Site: saxony
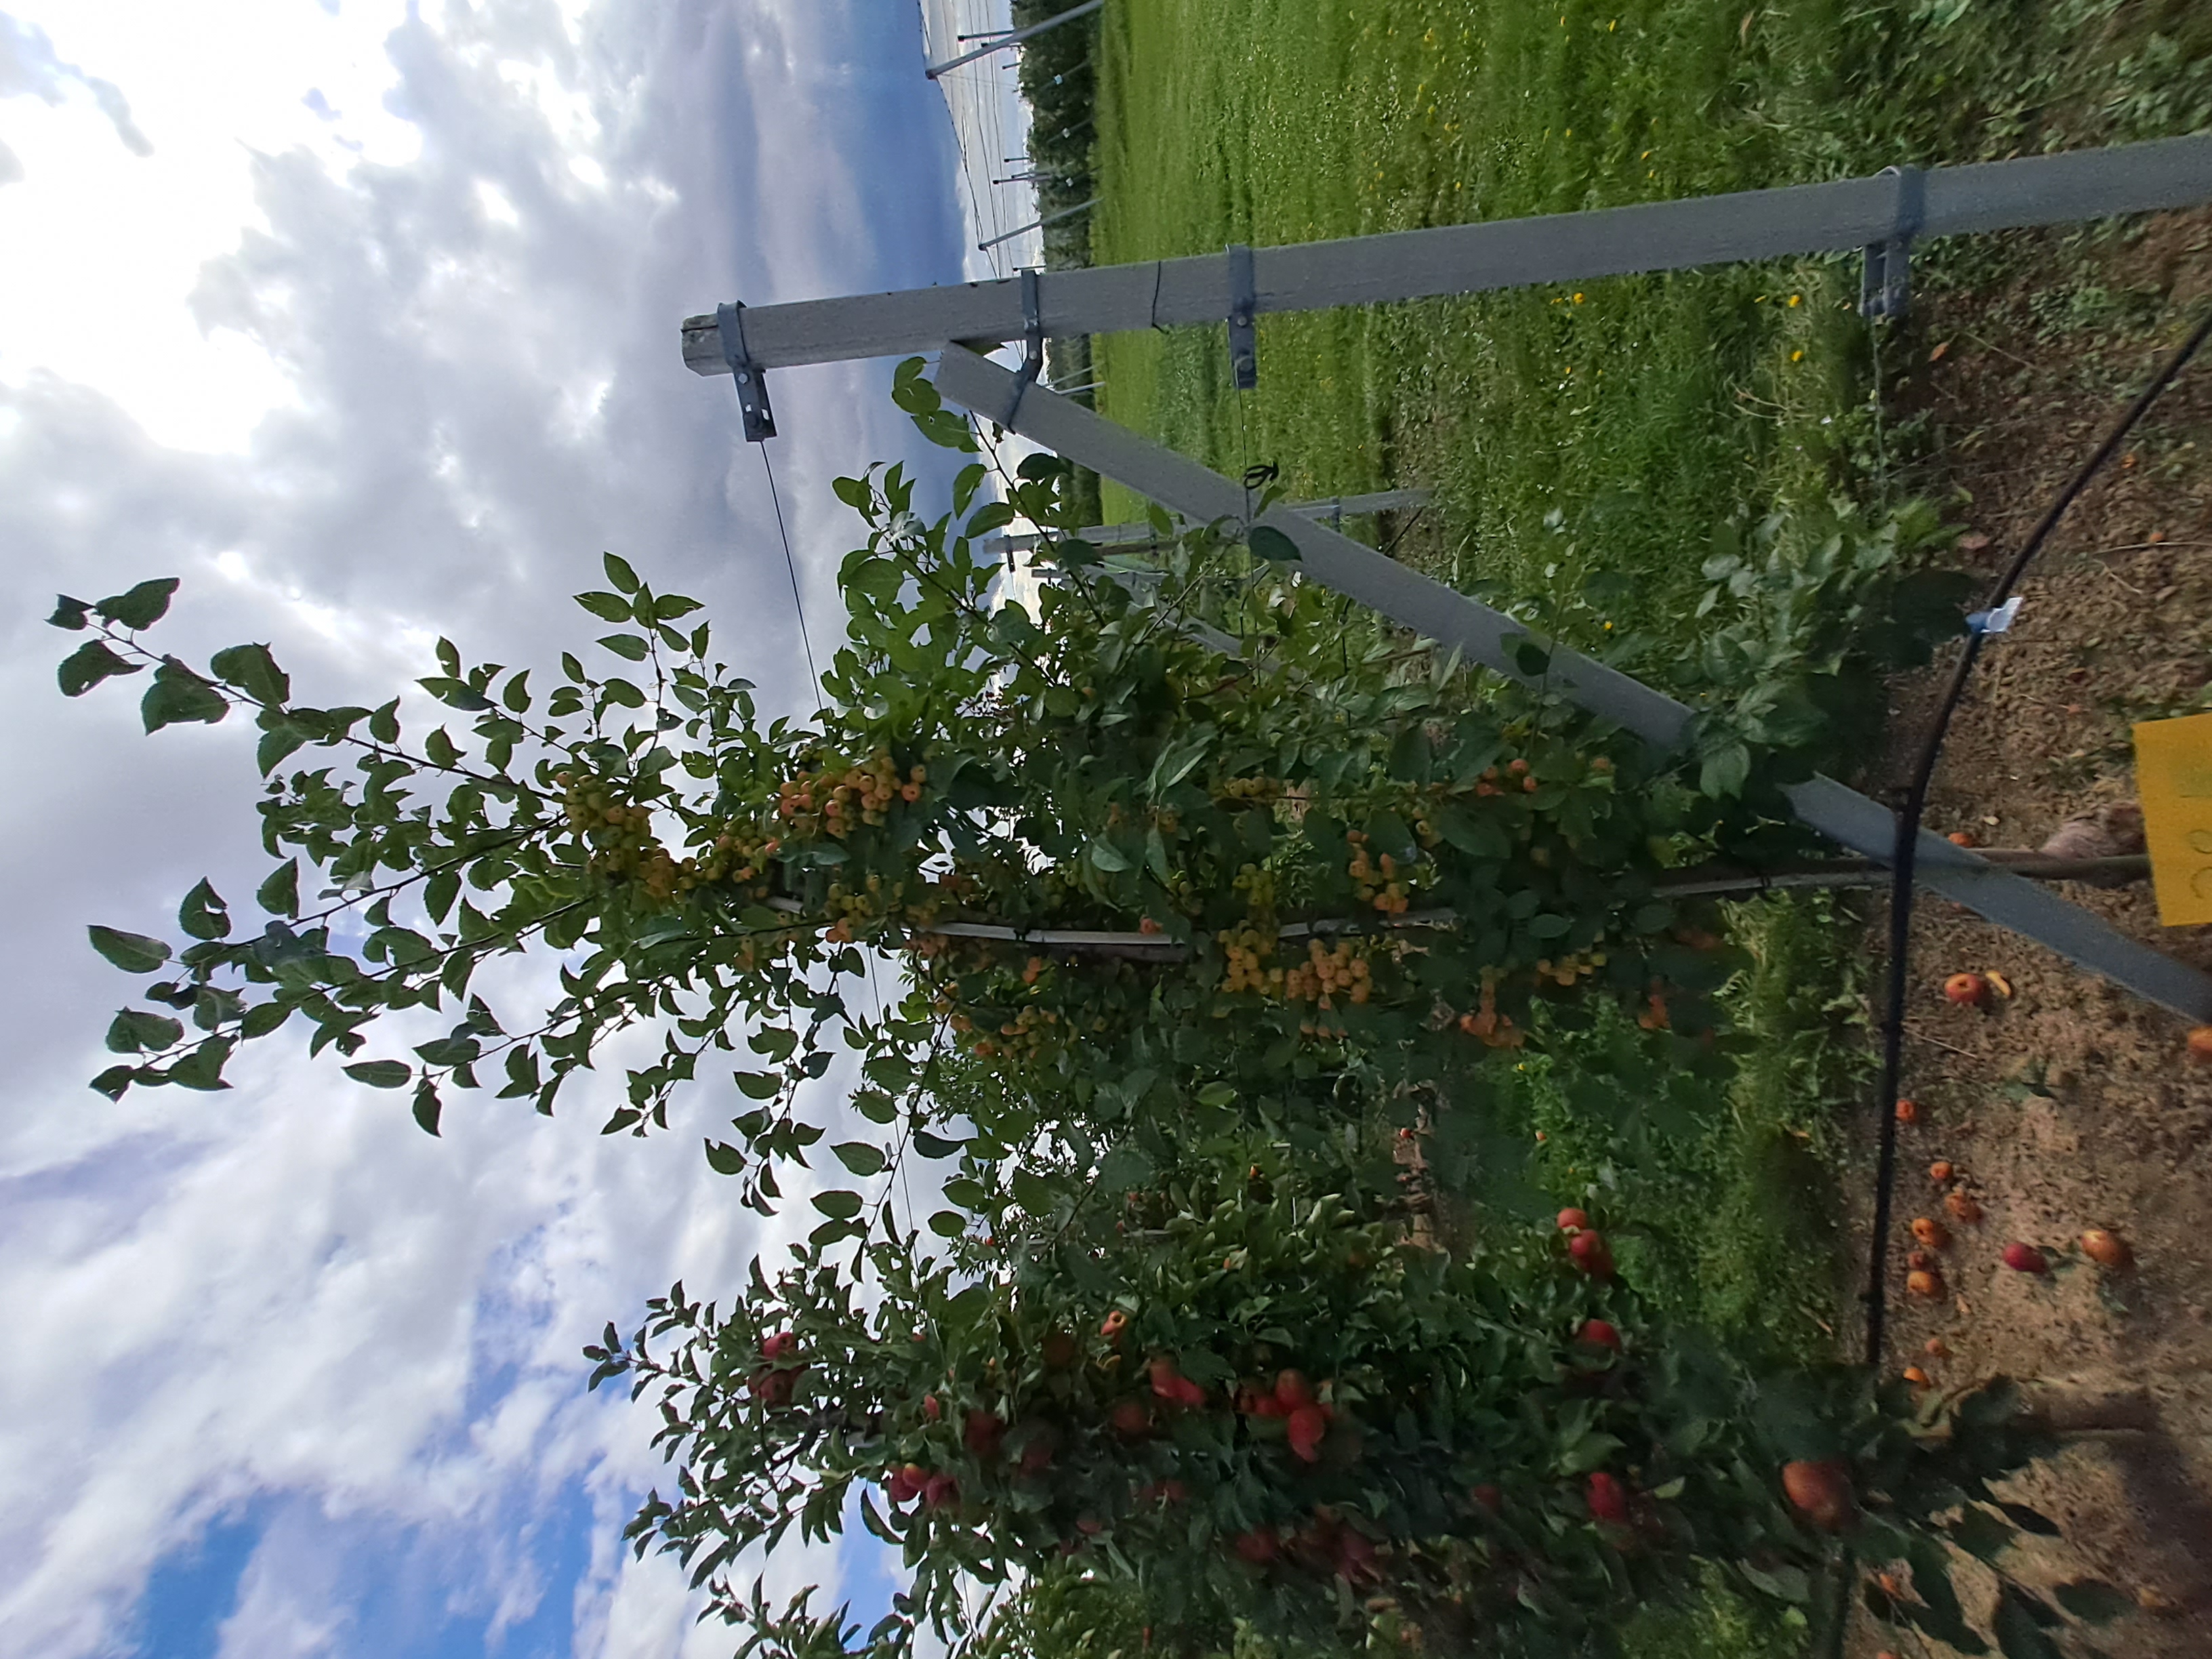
Growth stage (BBCH 87): Maturity of fruit and seed